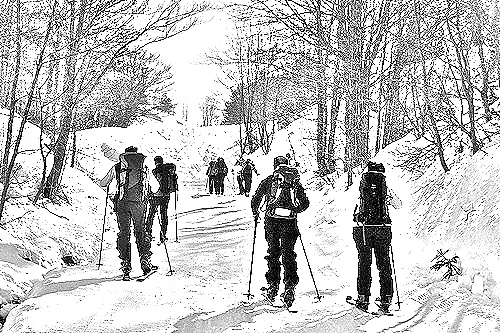
Portrait style: Sketch Portrait